GENCODE

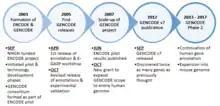
Timeline of the GENCODE project

The pilot stage of the ENCODE project aimed to investigate in great depth, computationally and experimentally, 44 regions totaling 30 Mb of sequence representing approximately 1% of the human genome. As part of this stage, the GENCODE consortium was formed to identify and map all protein-coding genes within the ENCODE regions. It was envisaged that the results of the first two phases will be used to determine the best path forward for analysing the remaining 99% of the human genome in a cost-effective and comprehensive production phase.